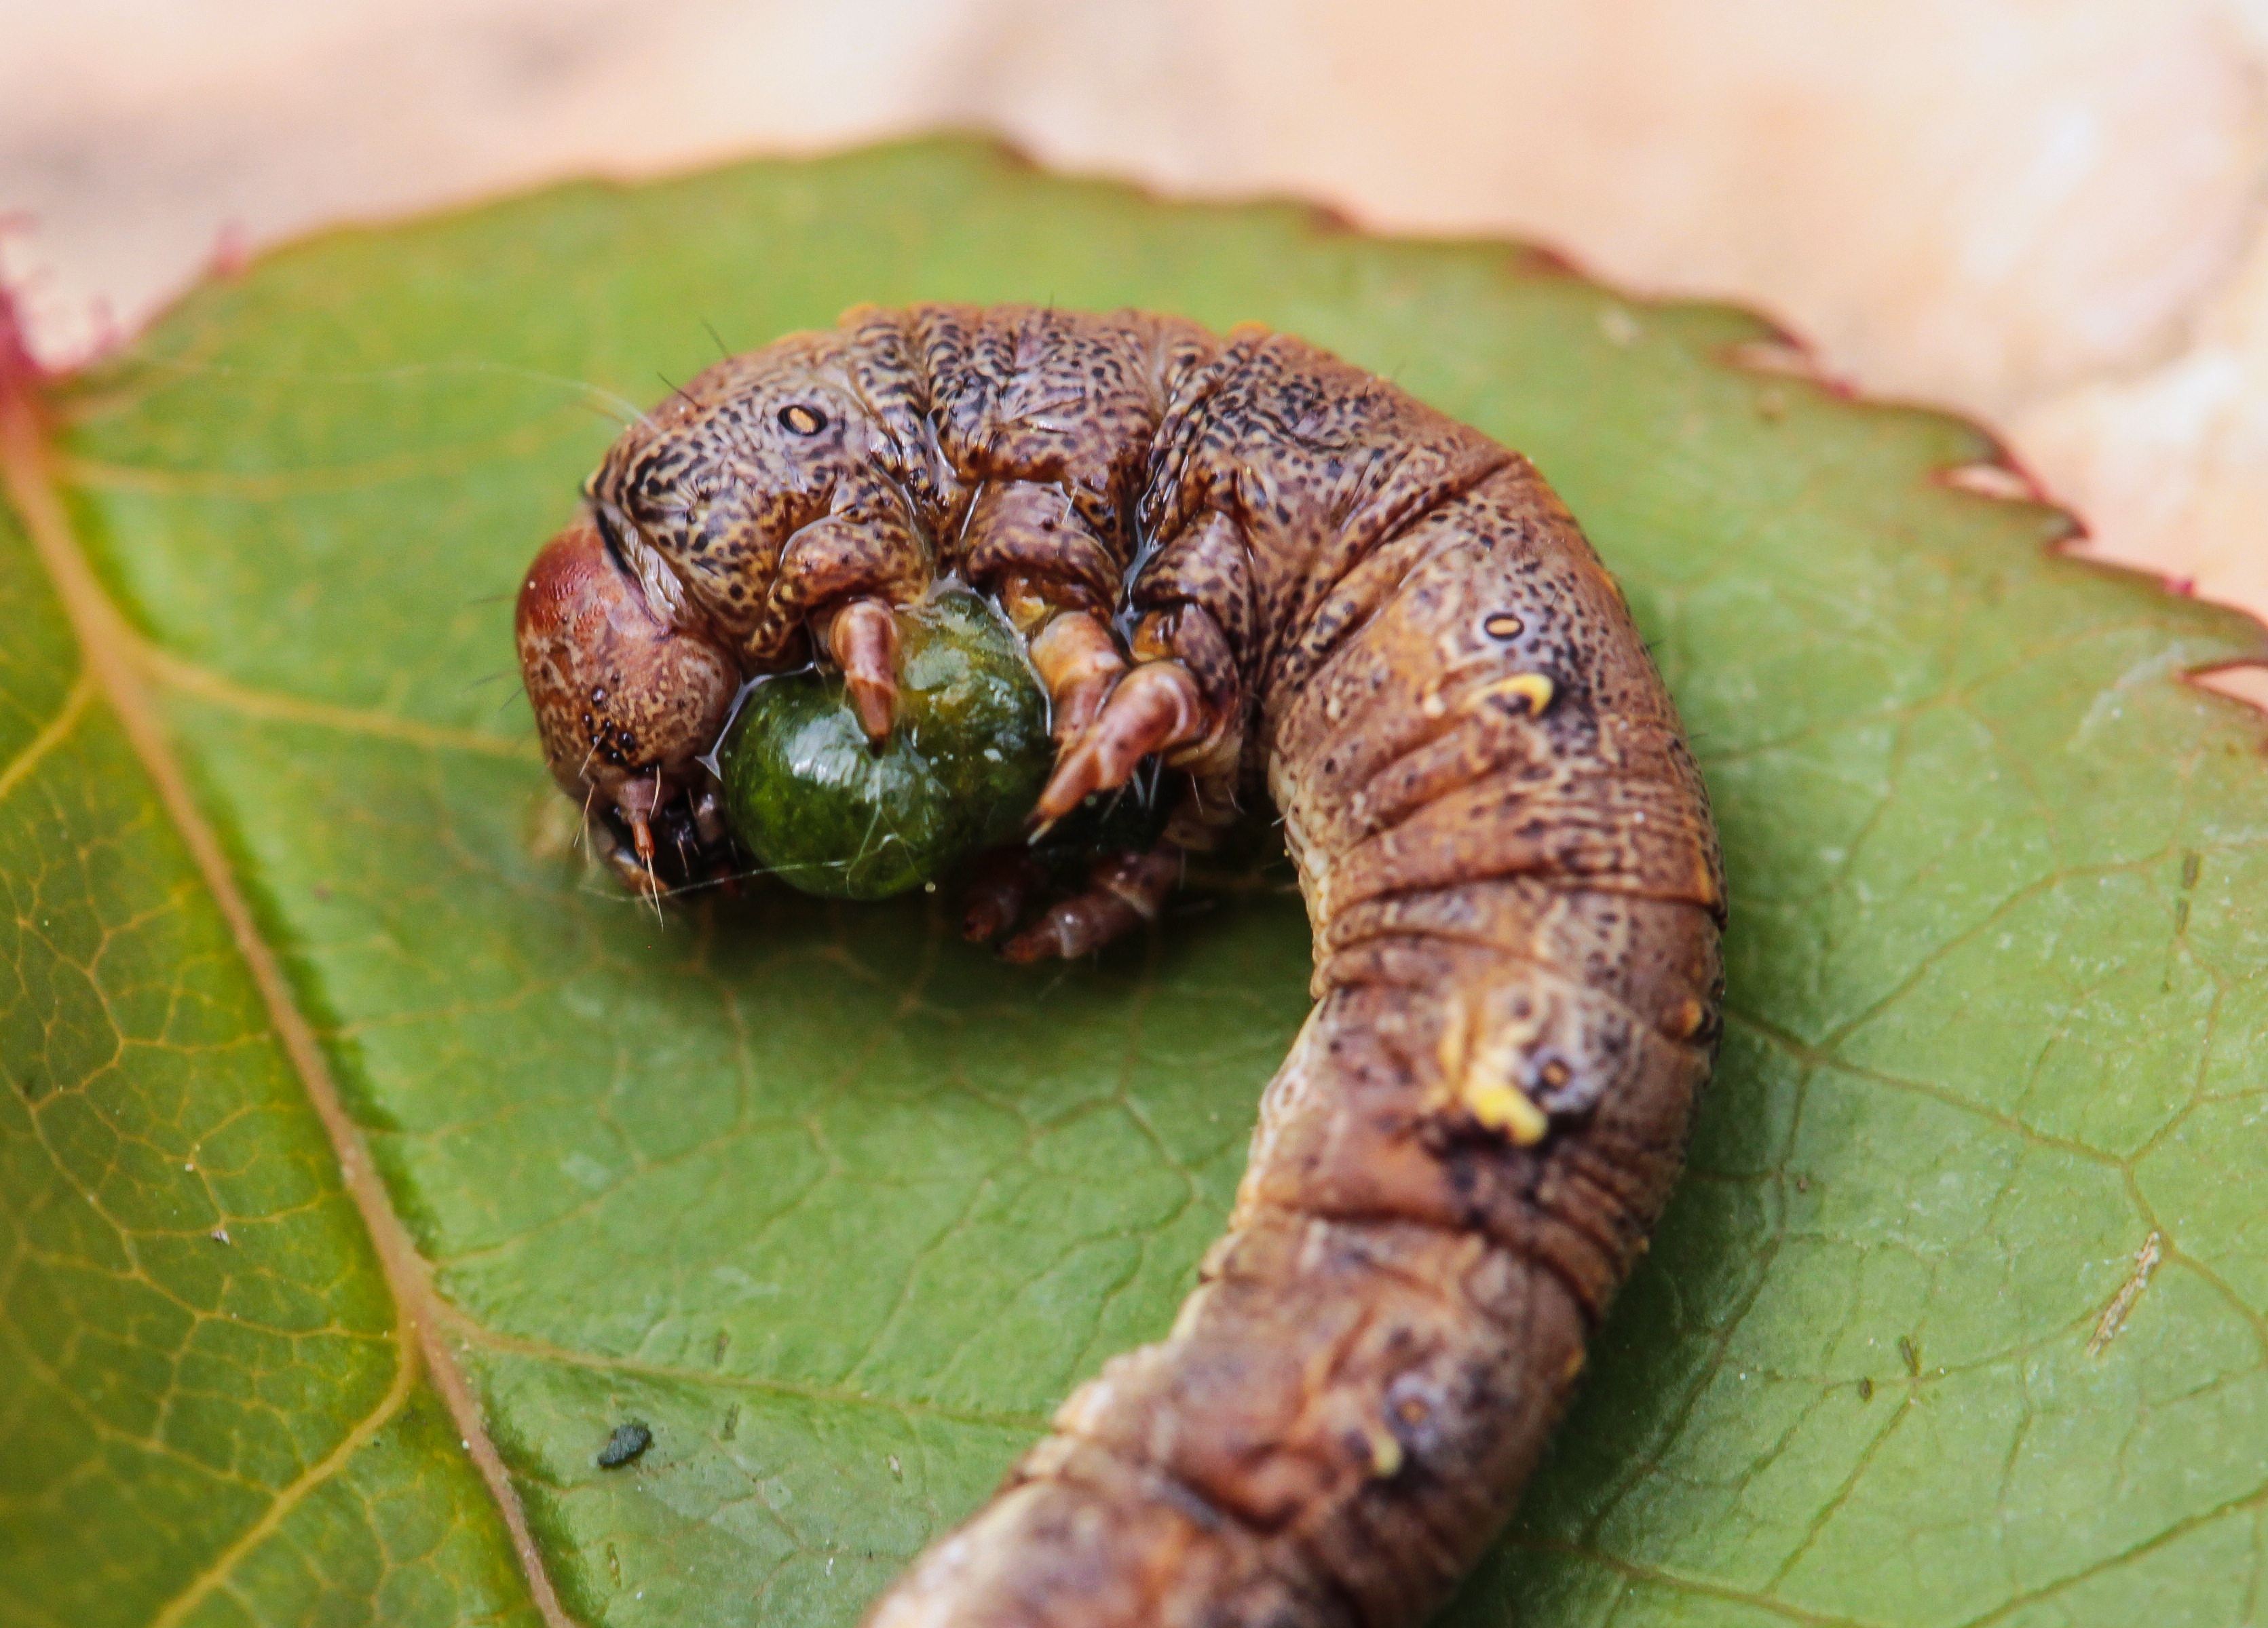
nature, leaf, animal, foliage, green, insect, macro, moth, fauna, invertebrate, caterpillar, close up, nutrition, larva, macro photography, plant stem, moths and butterflies, bombycidae